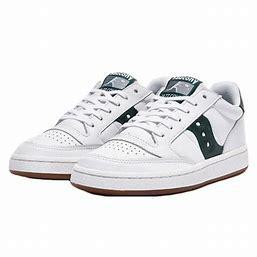
Brand: Saucony
Model: Jazz Court